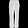
Label: Trouser